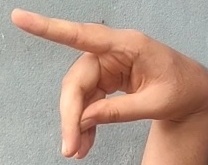
ASL sign: P